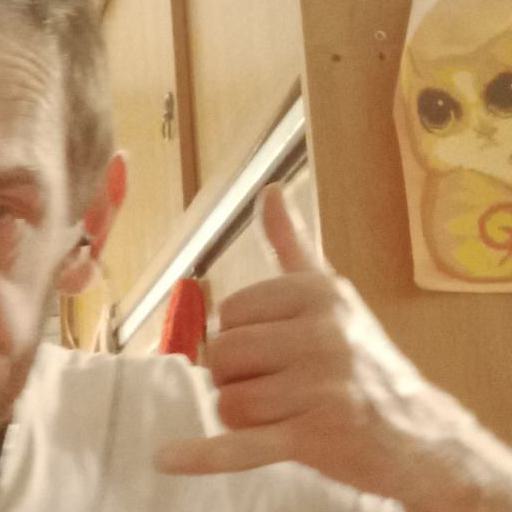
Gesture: call